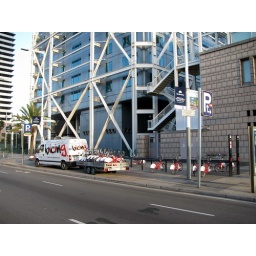
To move bikes from full stations to empty stations, these vans circulate around the city.